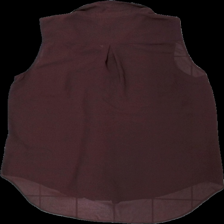
View: back
Type: Tank top
Category: Ladies
Brand: H&M
Colors: Brown
Material: 100% polyester
Pattern: Transparent
Cut: Regular
Size: 42
Season: All
Smell: Major
Damage location: top right
Damage 2 location: top left
Damage 3 location: bottom right
Price range: <50
Recommended usage: Export
Description: brun genomskinlig ärmlös skjorta, luktar rök
Comment: äcklig lukt